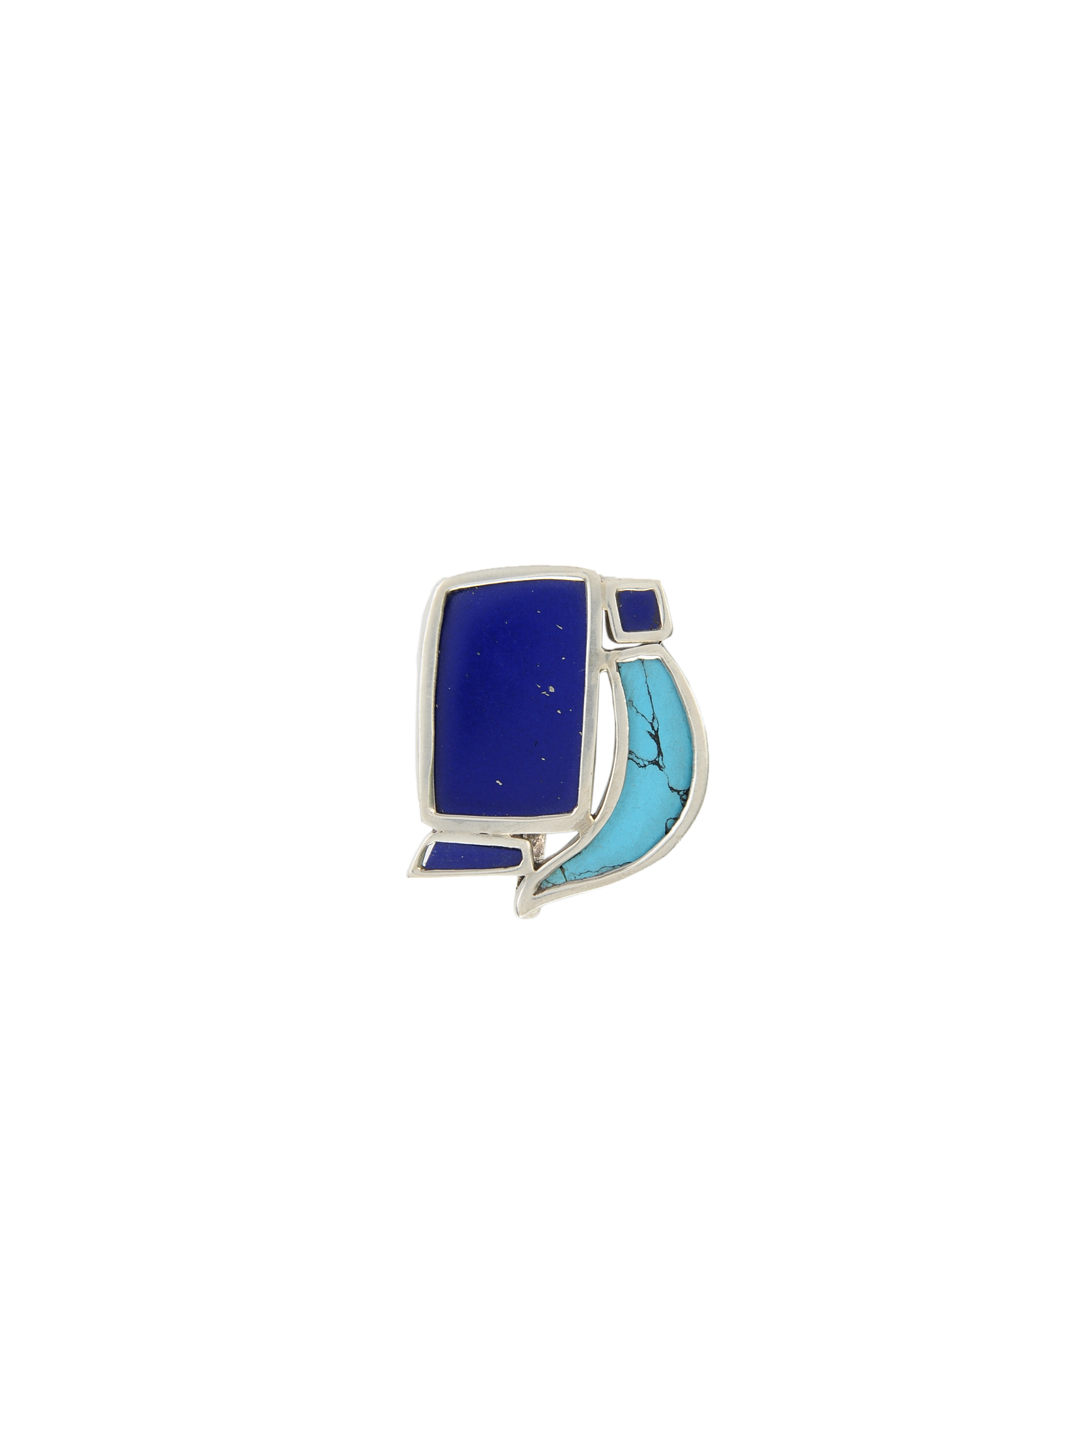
Rreverie Women Blue Pendant
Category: Accessories / Jewellery / Pendant
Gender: Women
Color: Blue
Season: Fall 2012
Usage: Casual